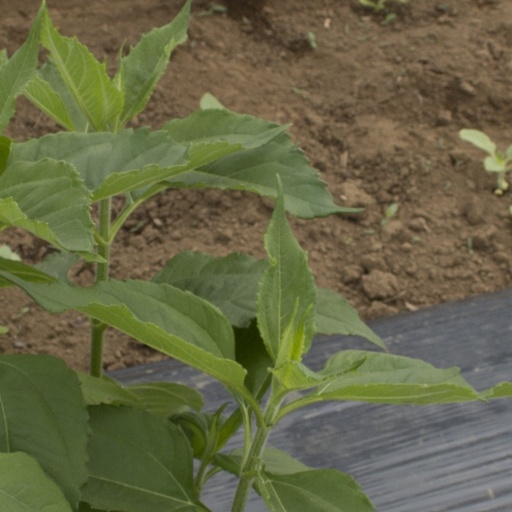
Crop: Jerusalem artichoke